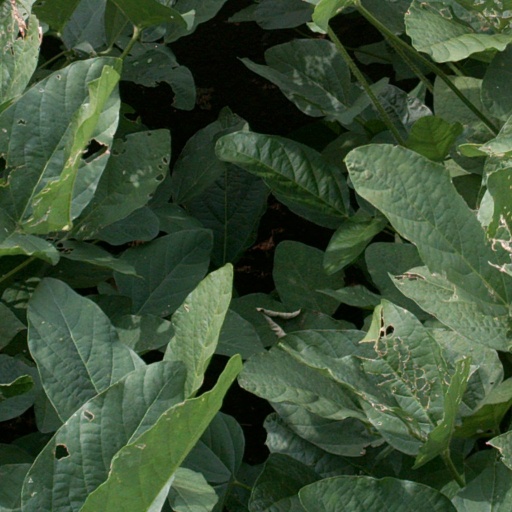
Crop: soybean